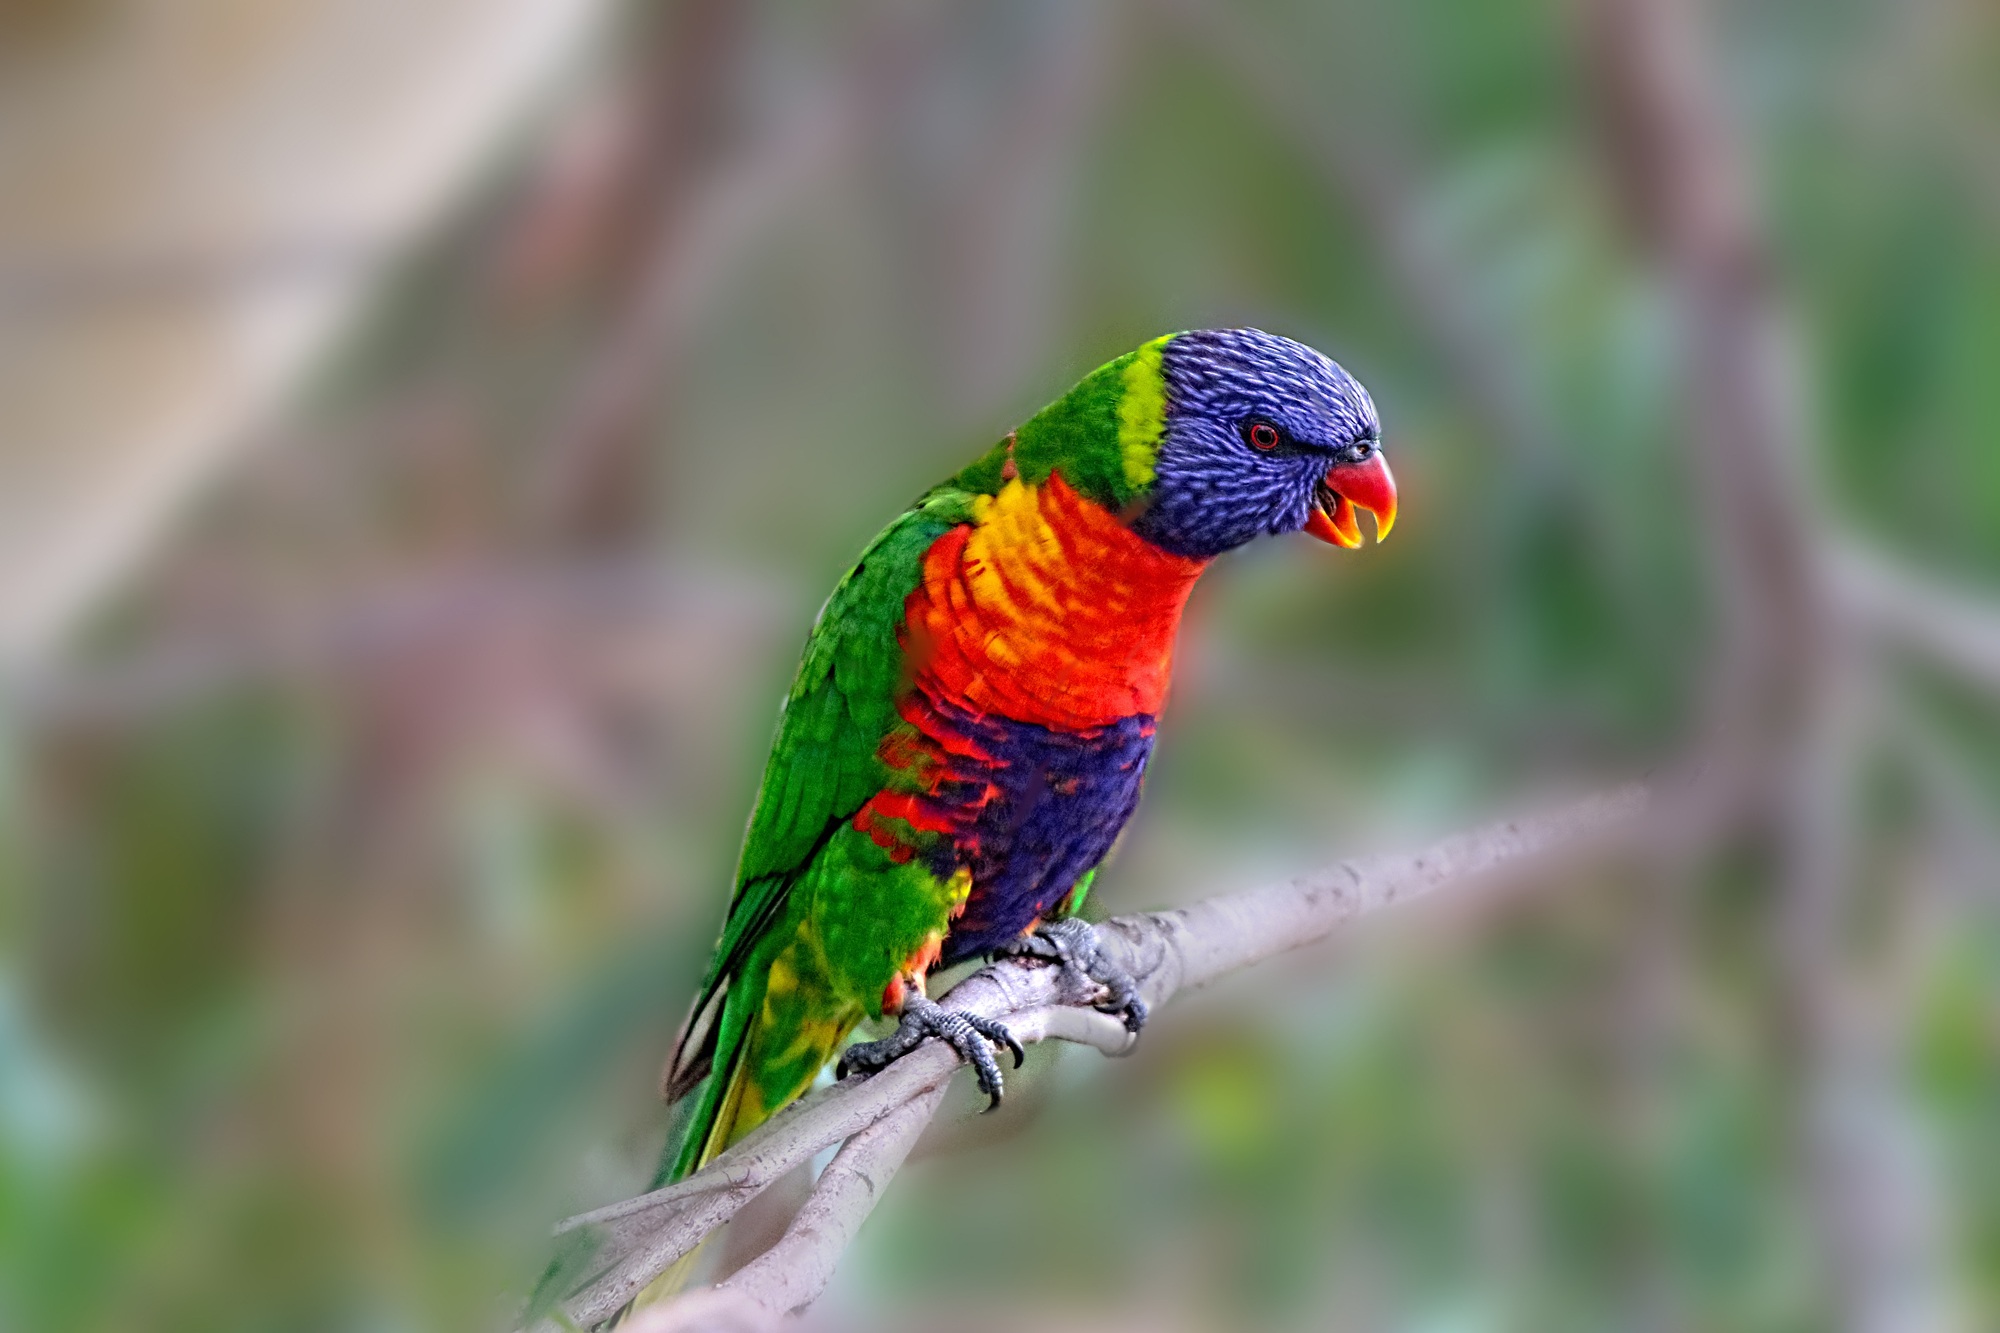
bird, wing, wildlife, green, beak, fauna, lorikeet, macaw, birds, vertebrate, parrot, beautiful, parakeet, colorful birds, common pet parakeet, bird branches